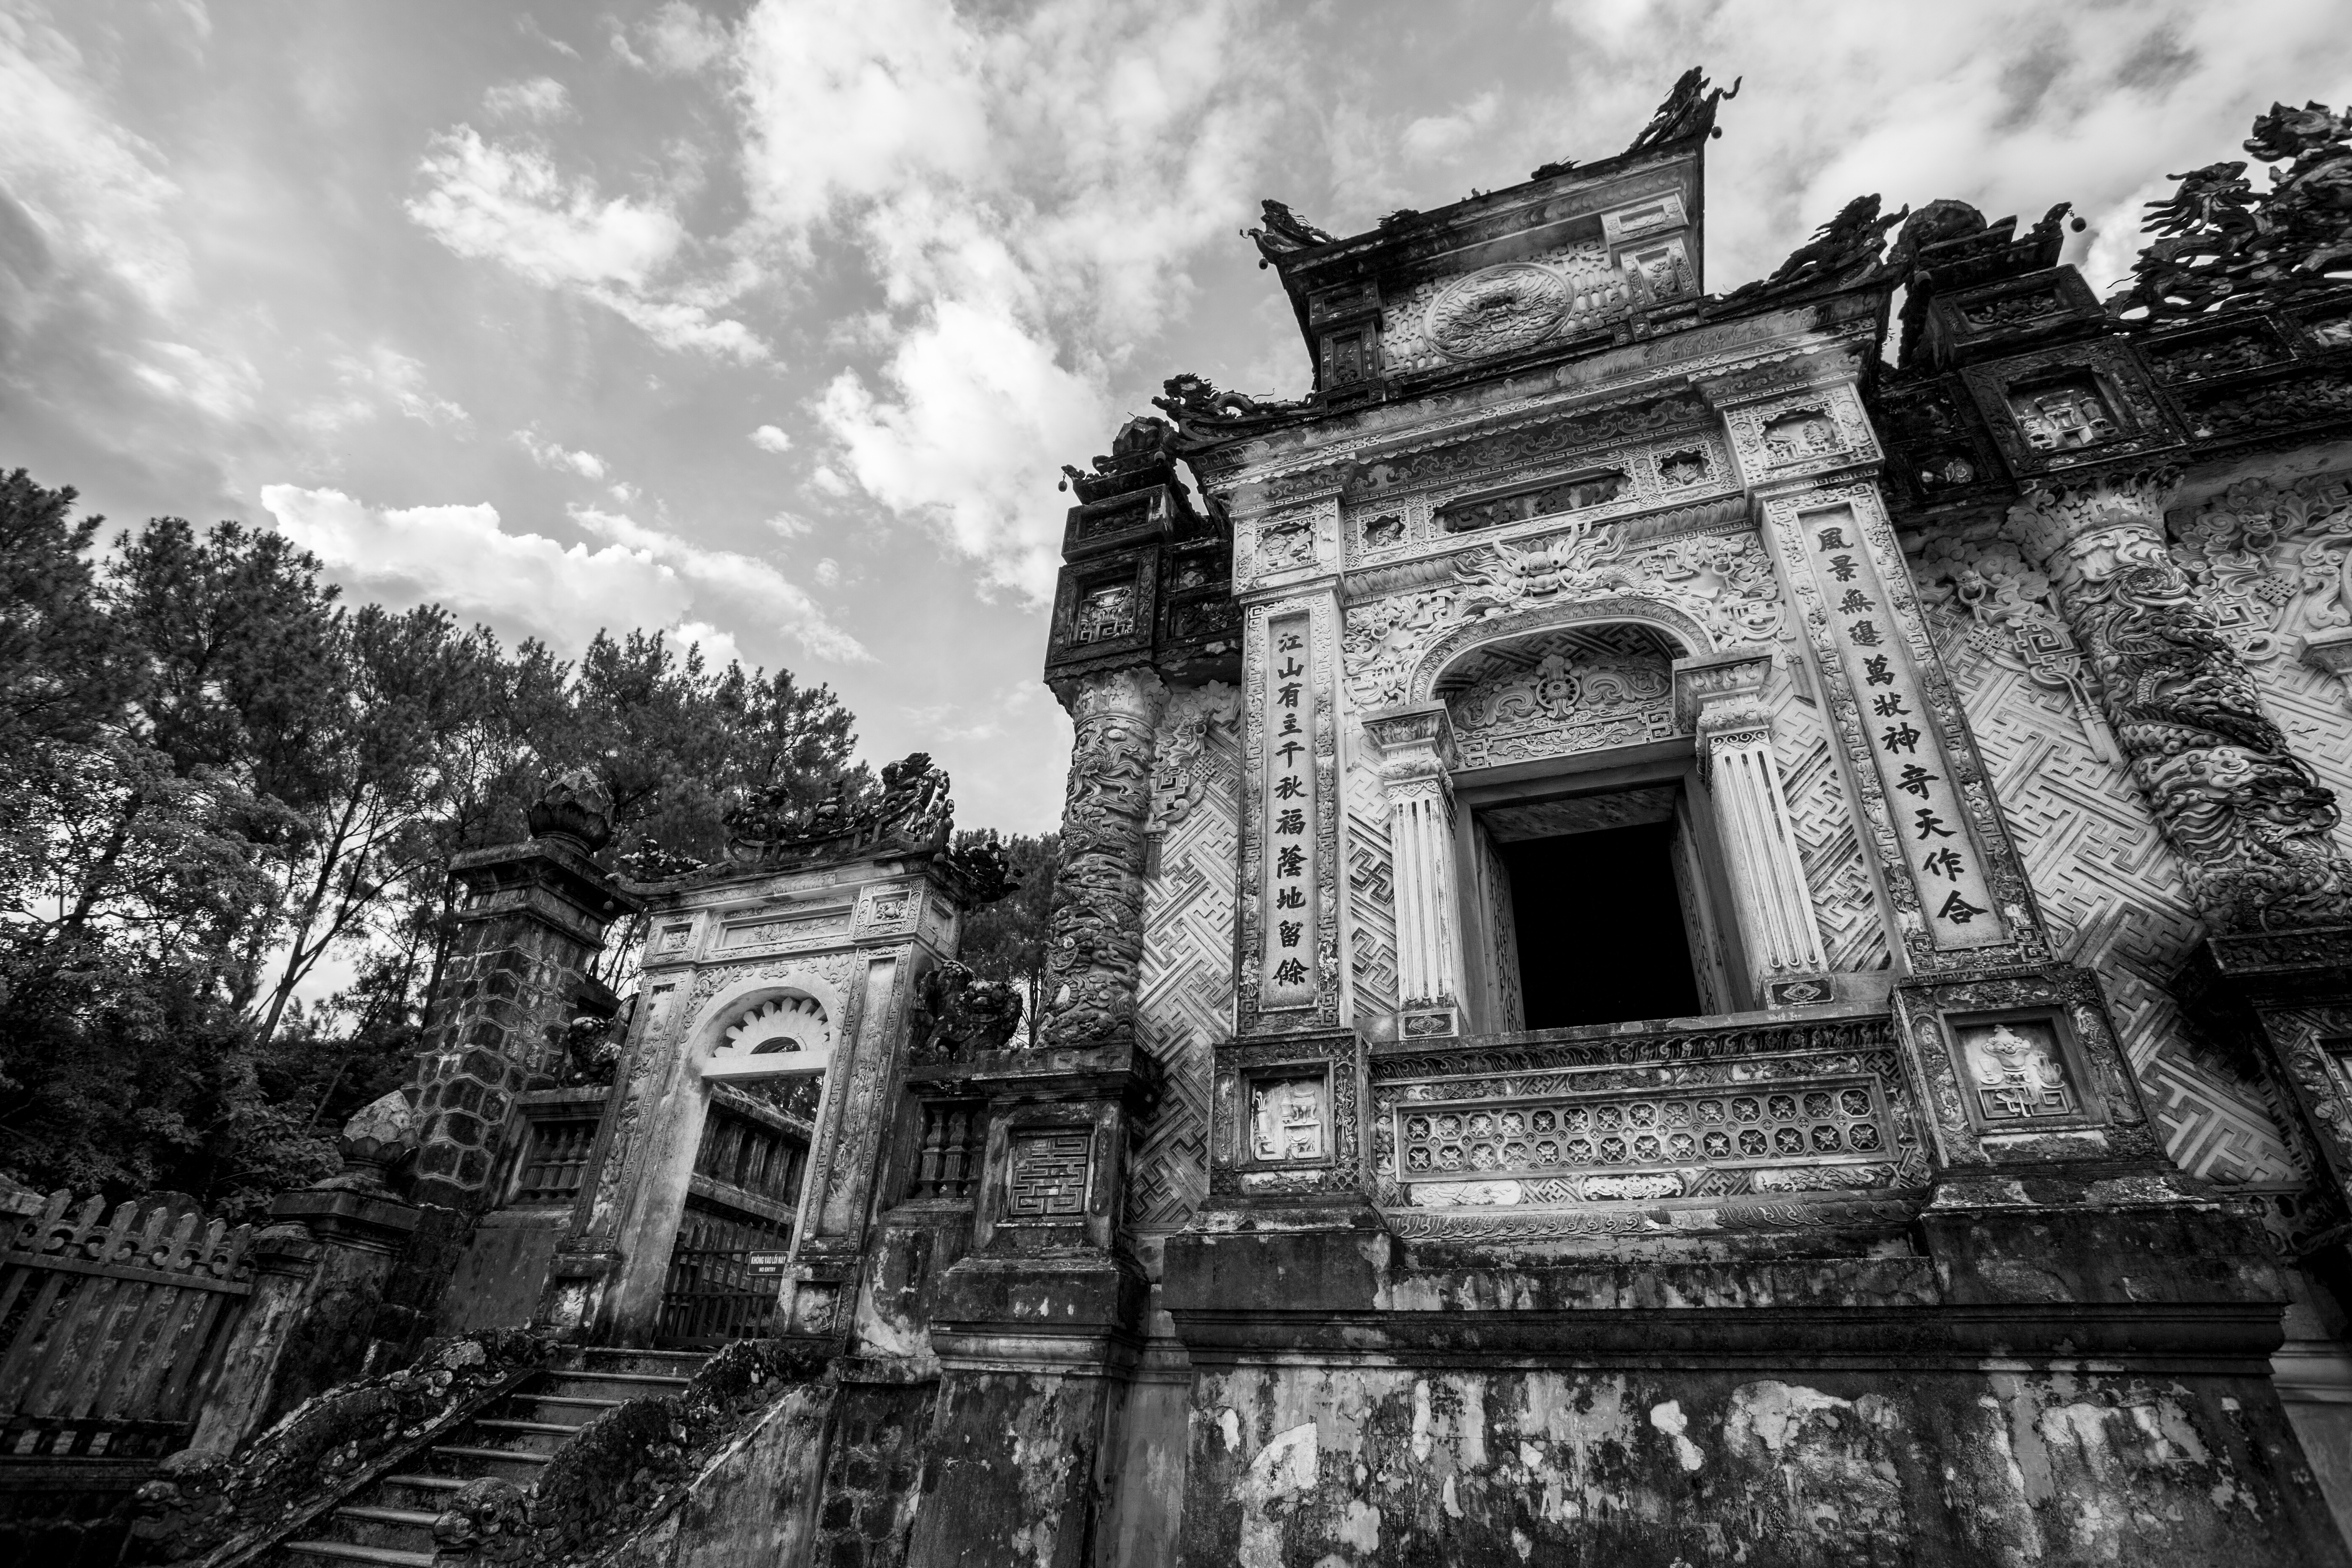
pagoda, vietnamese, art, Hue city, palace, house, king, home, architecture, symbol, culture, religion, god, nature, people, city, mountains, fields, sightseeing, spirit, places, travel, scenic places, black and white, landmark, sky, monochrome photography, ancient history, historic site, tree, history, photography, archaeological site, monochrome, building, ruins, temple, tourist attraction, facade, chateau, cloud, mansion, stock photography, monument, castle, symmetry, estate